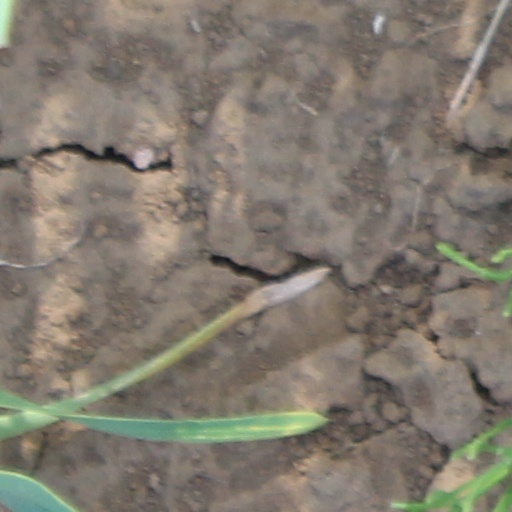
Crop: wheat